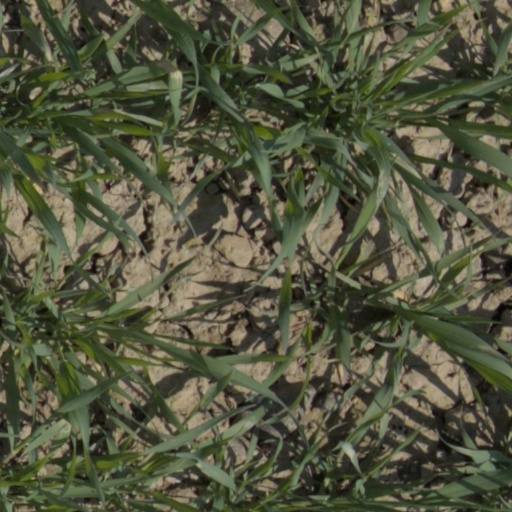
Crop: wheat